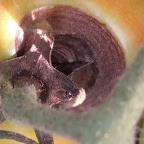
Crop: Tomato
Condition: blossom-end-rot-d